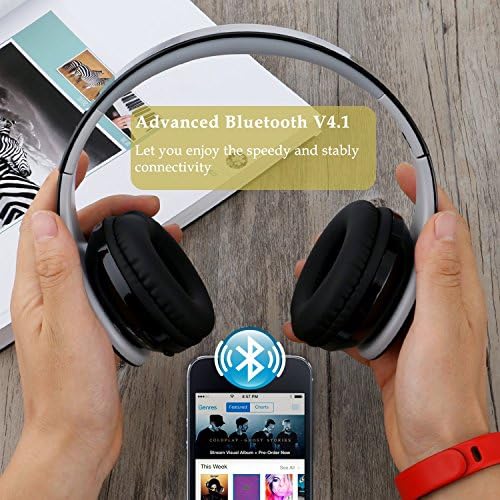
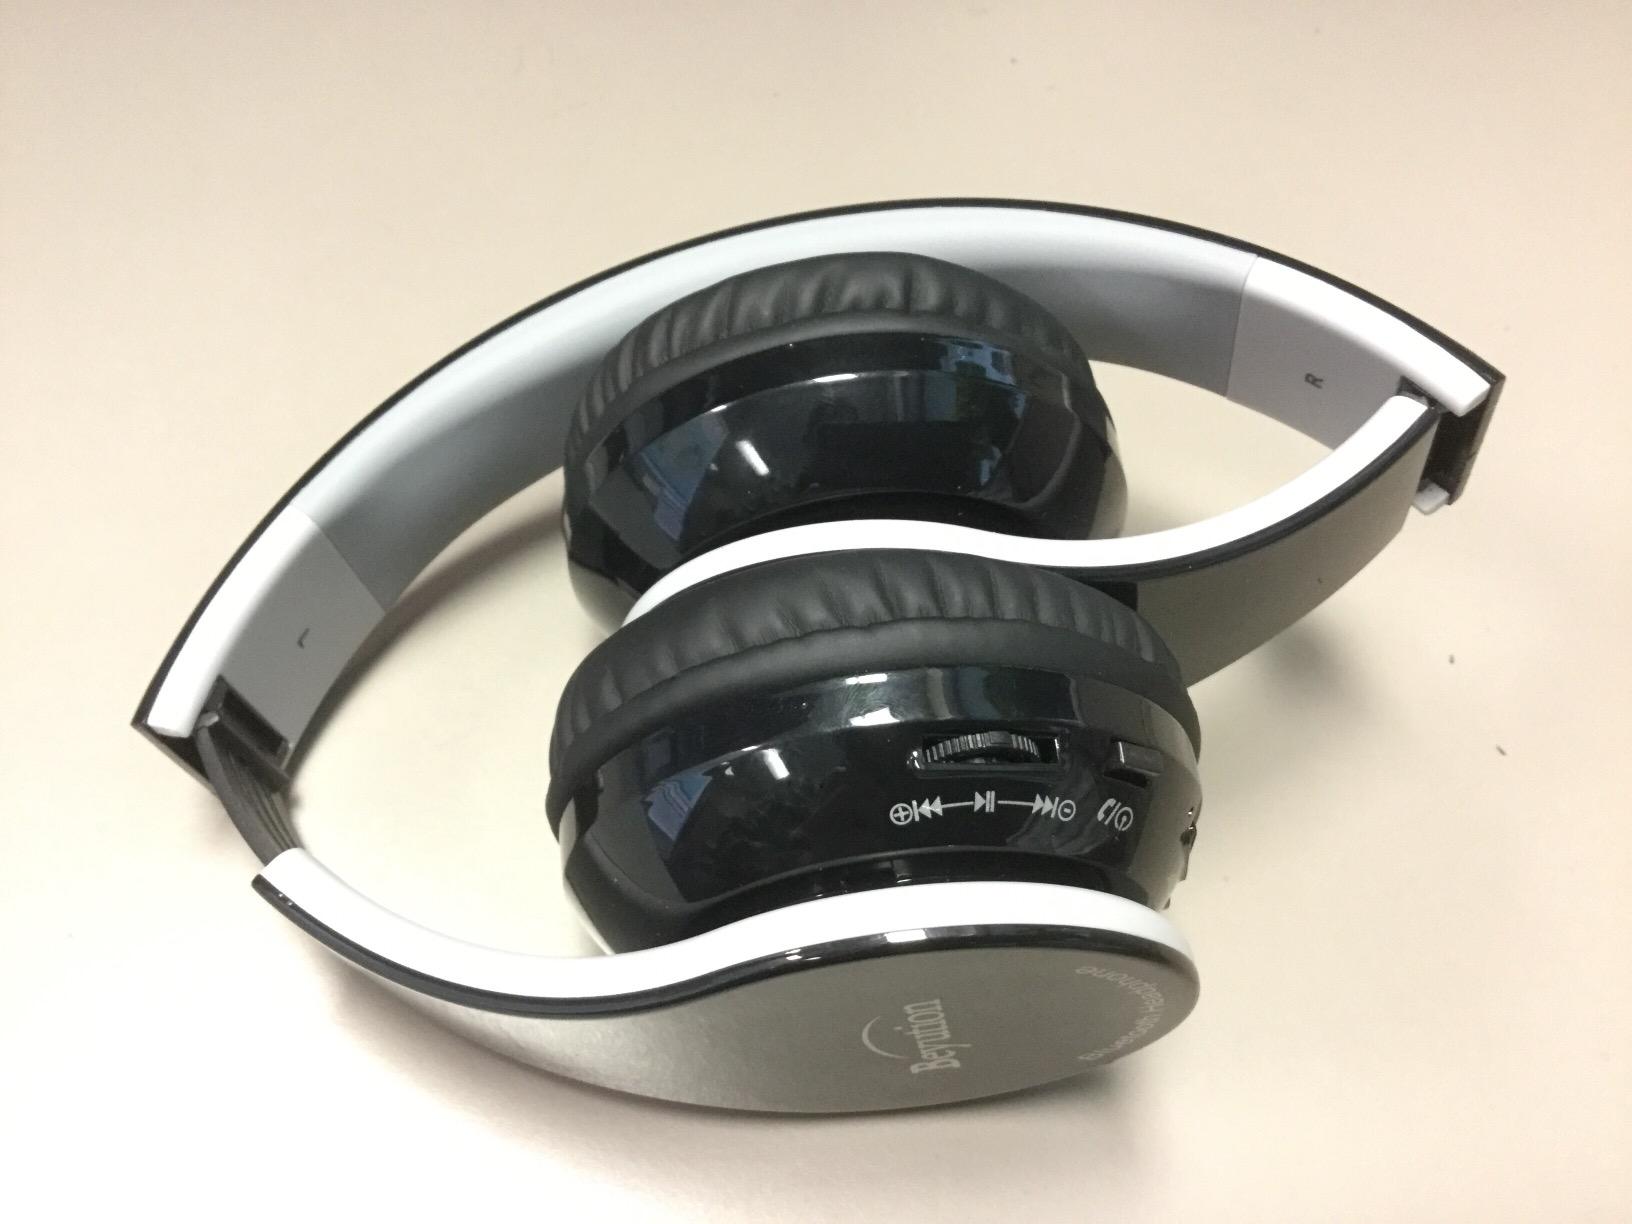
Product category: headphones
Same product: yes